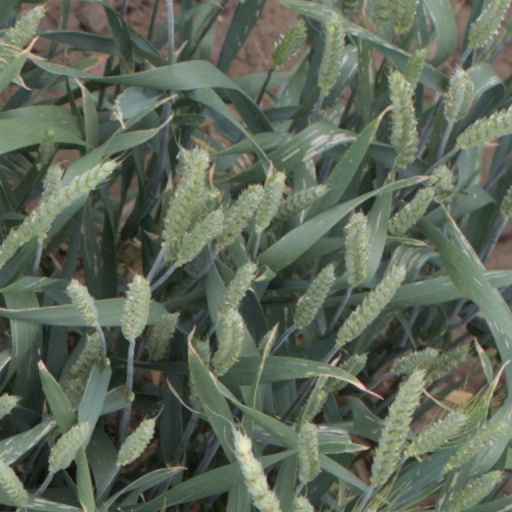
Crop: wheat